Capillary action

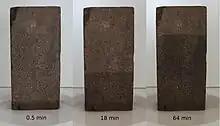
Capillary water flow up a 225 mm-high porous brick after it was placed in a shallow tray of water. The time elapsed after first contact with water is indicated. From the weight increase, the estimated porosity is 25%.

Capillary action (sometimes called capillarity, capillary motion, capillary rise, capillary effect, or wicking) is the process of a liquid flowing in a narrow space without the assistance of external forces like gravity.